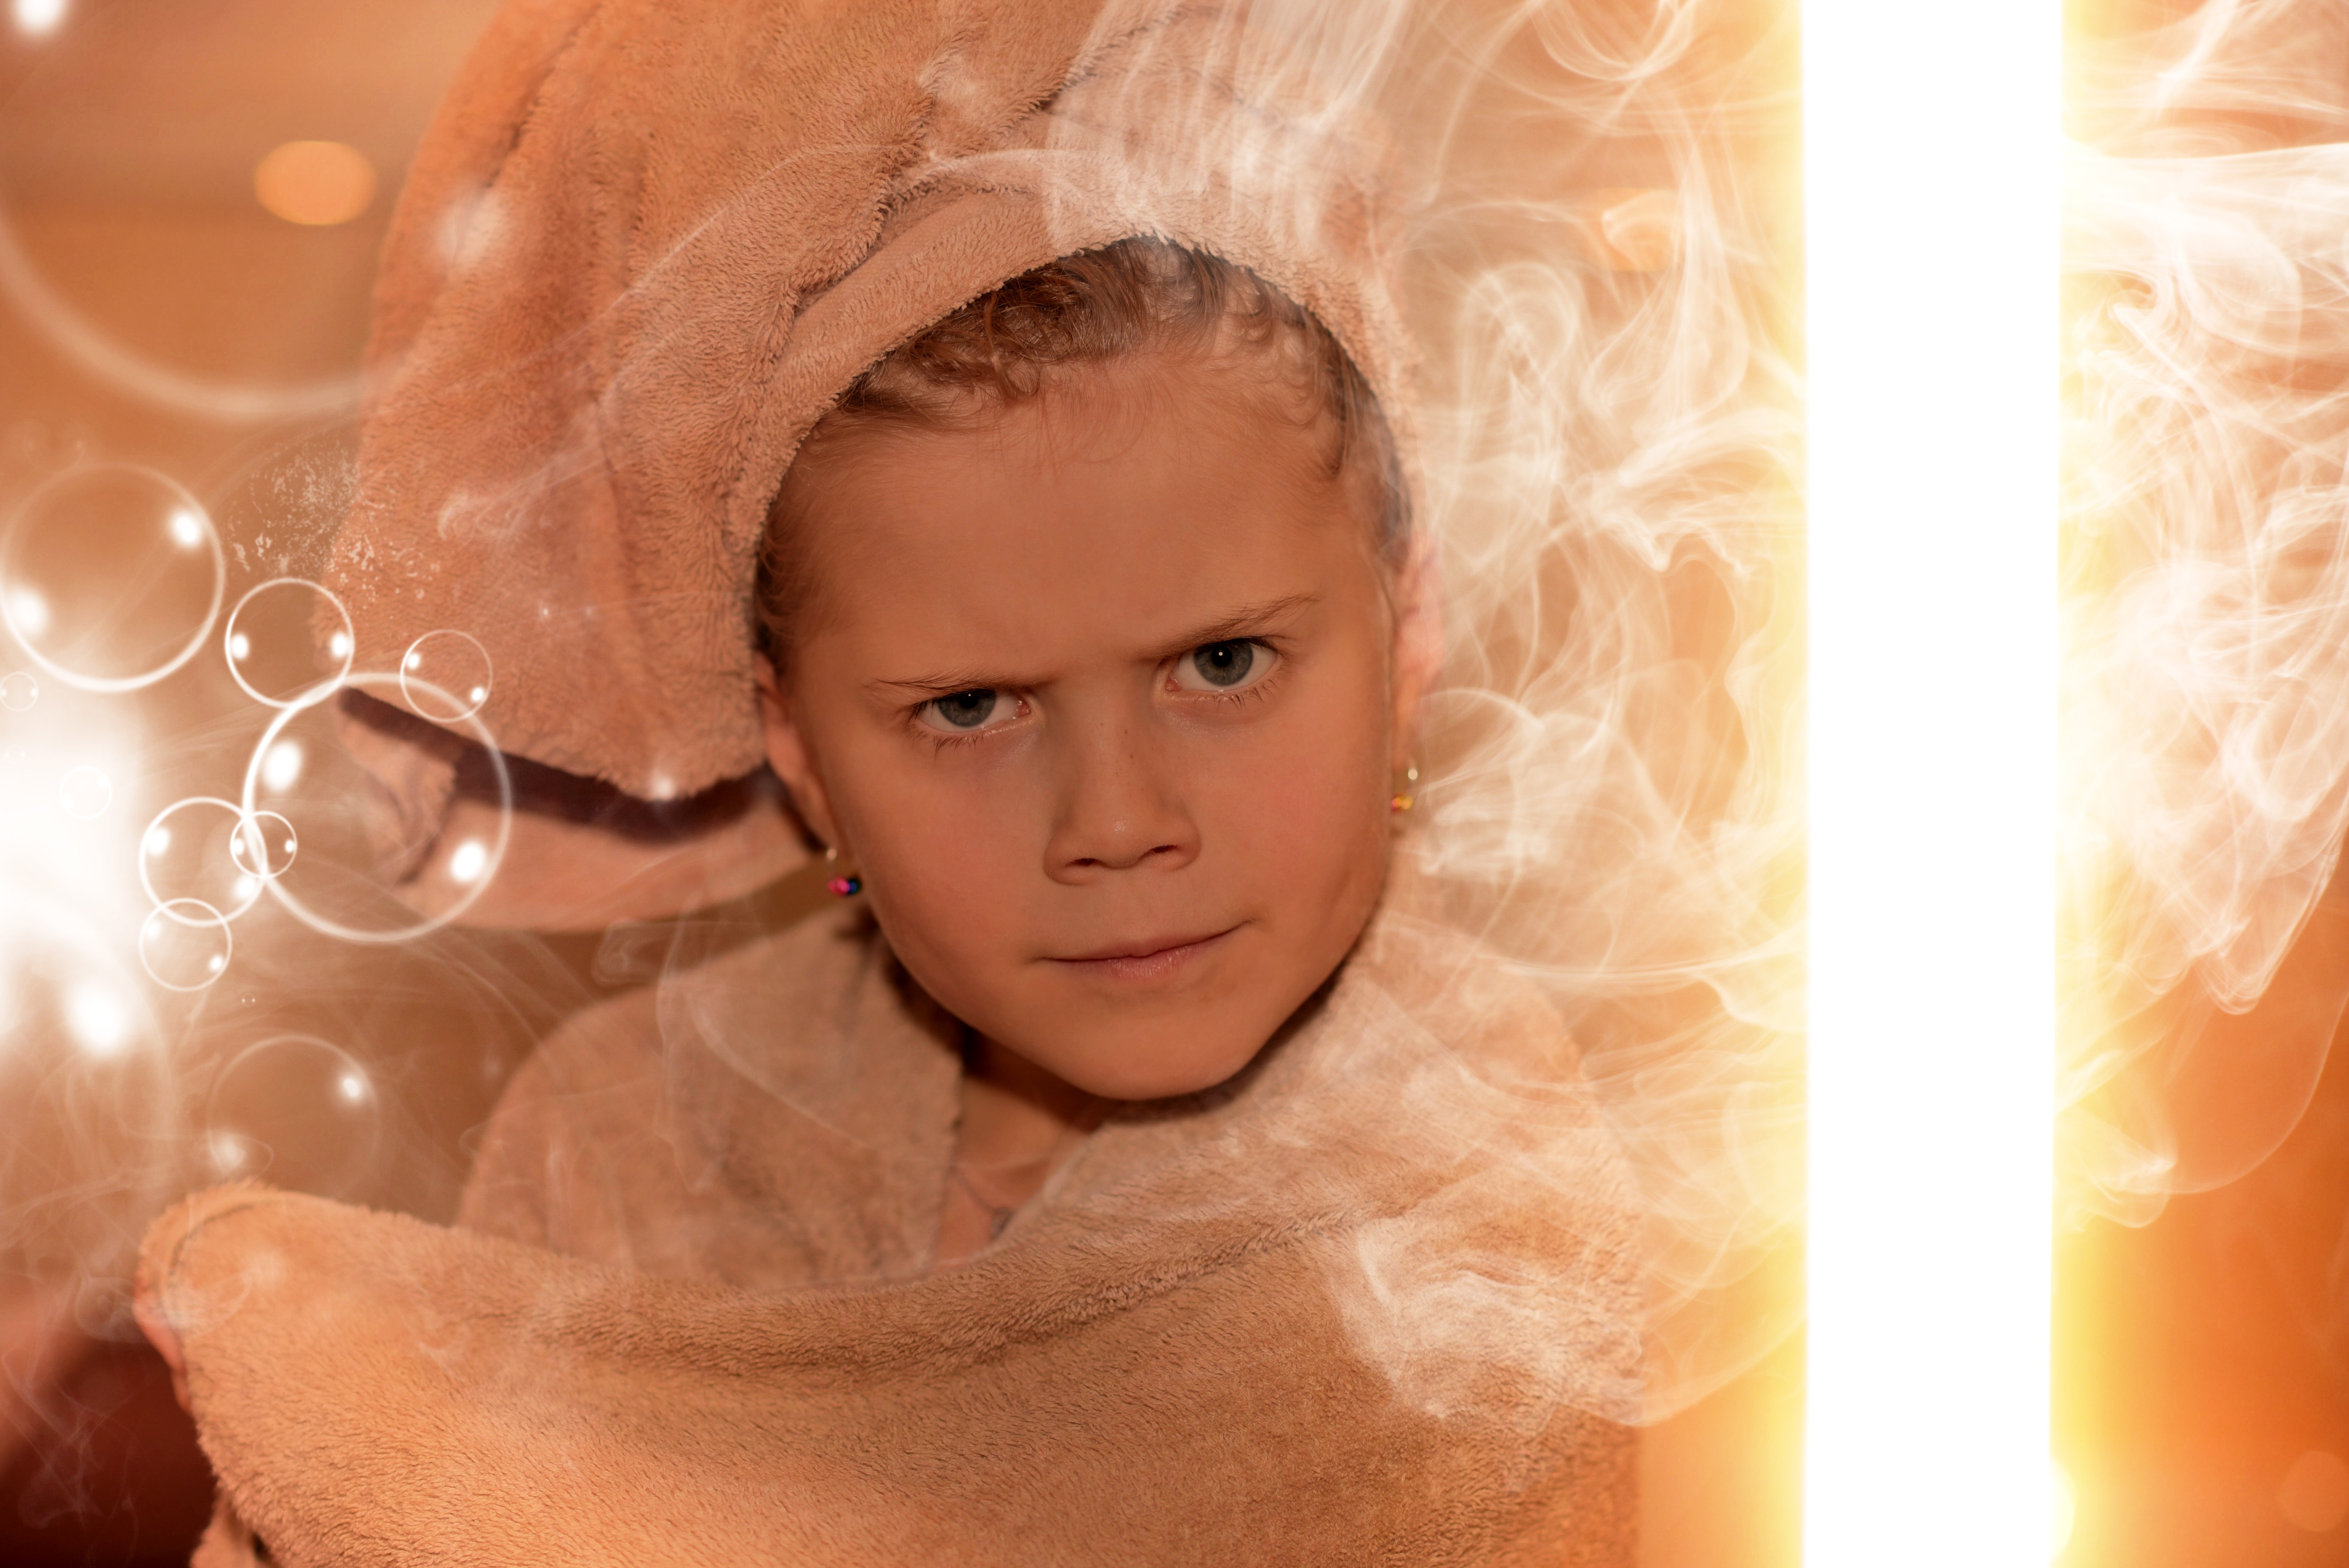
person, light, girl, woman, photography, view, smoke, portrait, model, child, lighting, bride, close up, face, head, skin, beauty, veil, evil, portrait photography